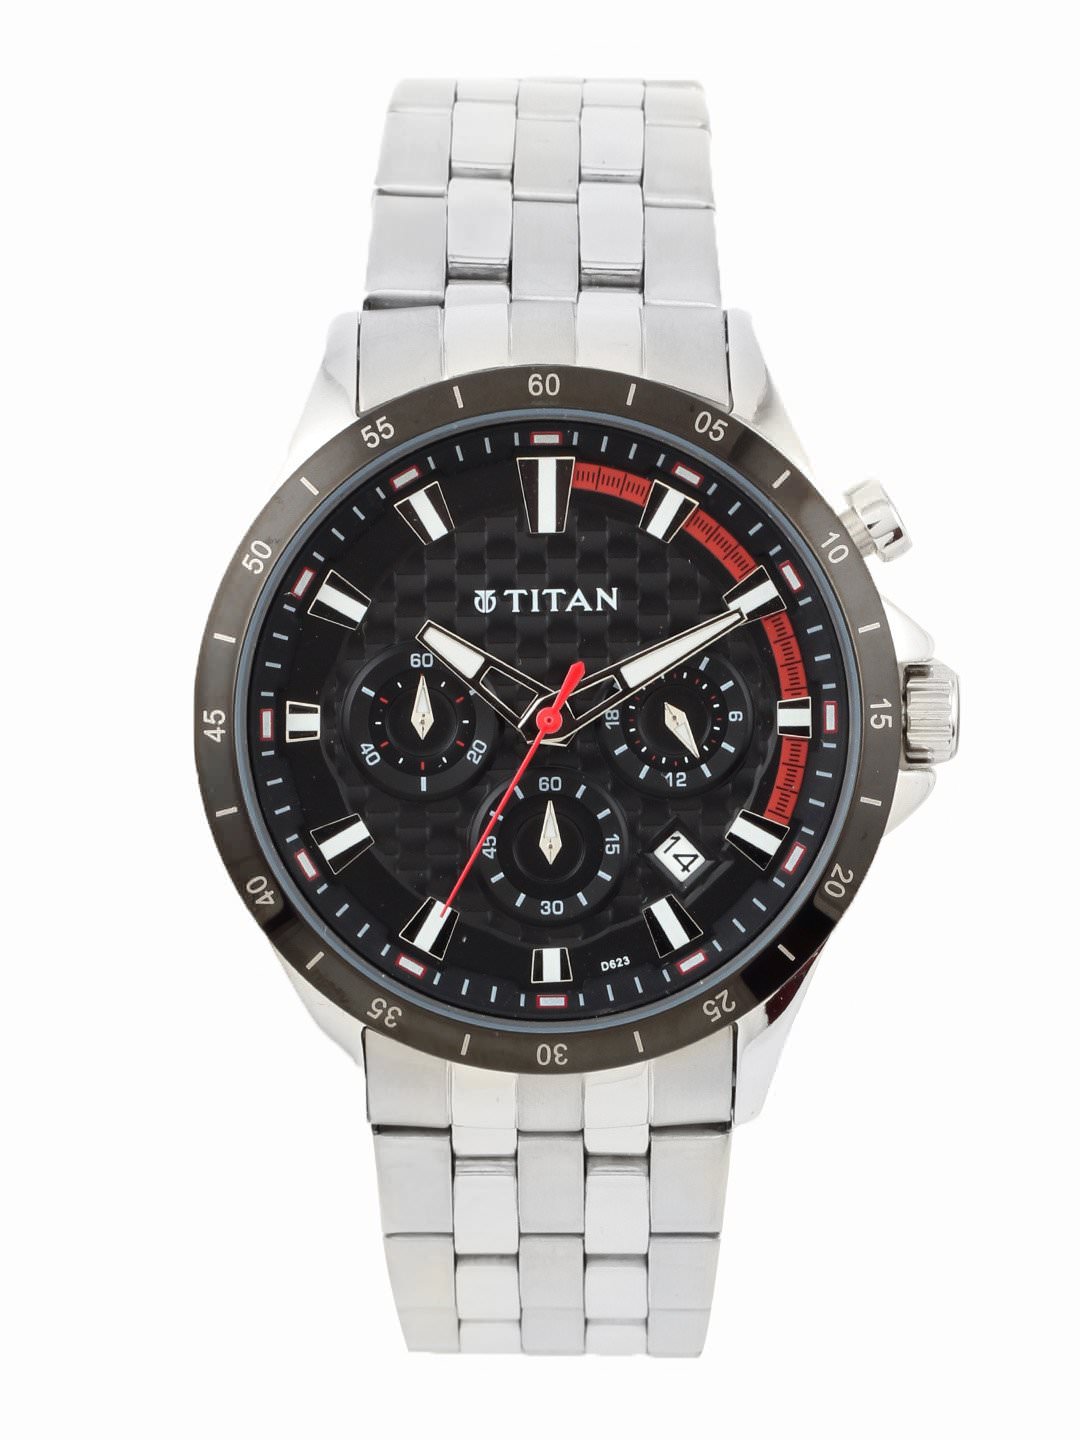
Titan Men Black Watch
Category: Accessories / Watches / Watches
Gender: Men
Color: Black
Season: Winter 2016
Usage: Casual